Bhoota (ghost)

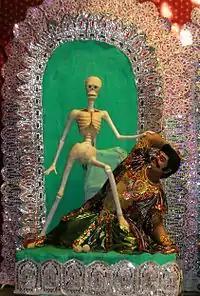
A "bhoota" depicted during Kali Puja.

A bhoota ("bhūta") is a supernatural creature, usually the ghost of a deceased person, in the popular culture, literature and some ancient texts of the Indian subcontinent. Interpretations of how bhootas come into existence vary by region and community, but they are usually considered to be perturbed and restless due to some factor that prevents them from moving on (to transmigration, non-being, nirvana, or swarga or naraka, depending on tradition). This could be a violent death, unsettled matters in their lives, or simply the failure of their survivors to perform proper funerals.